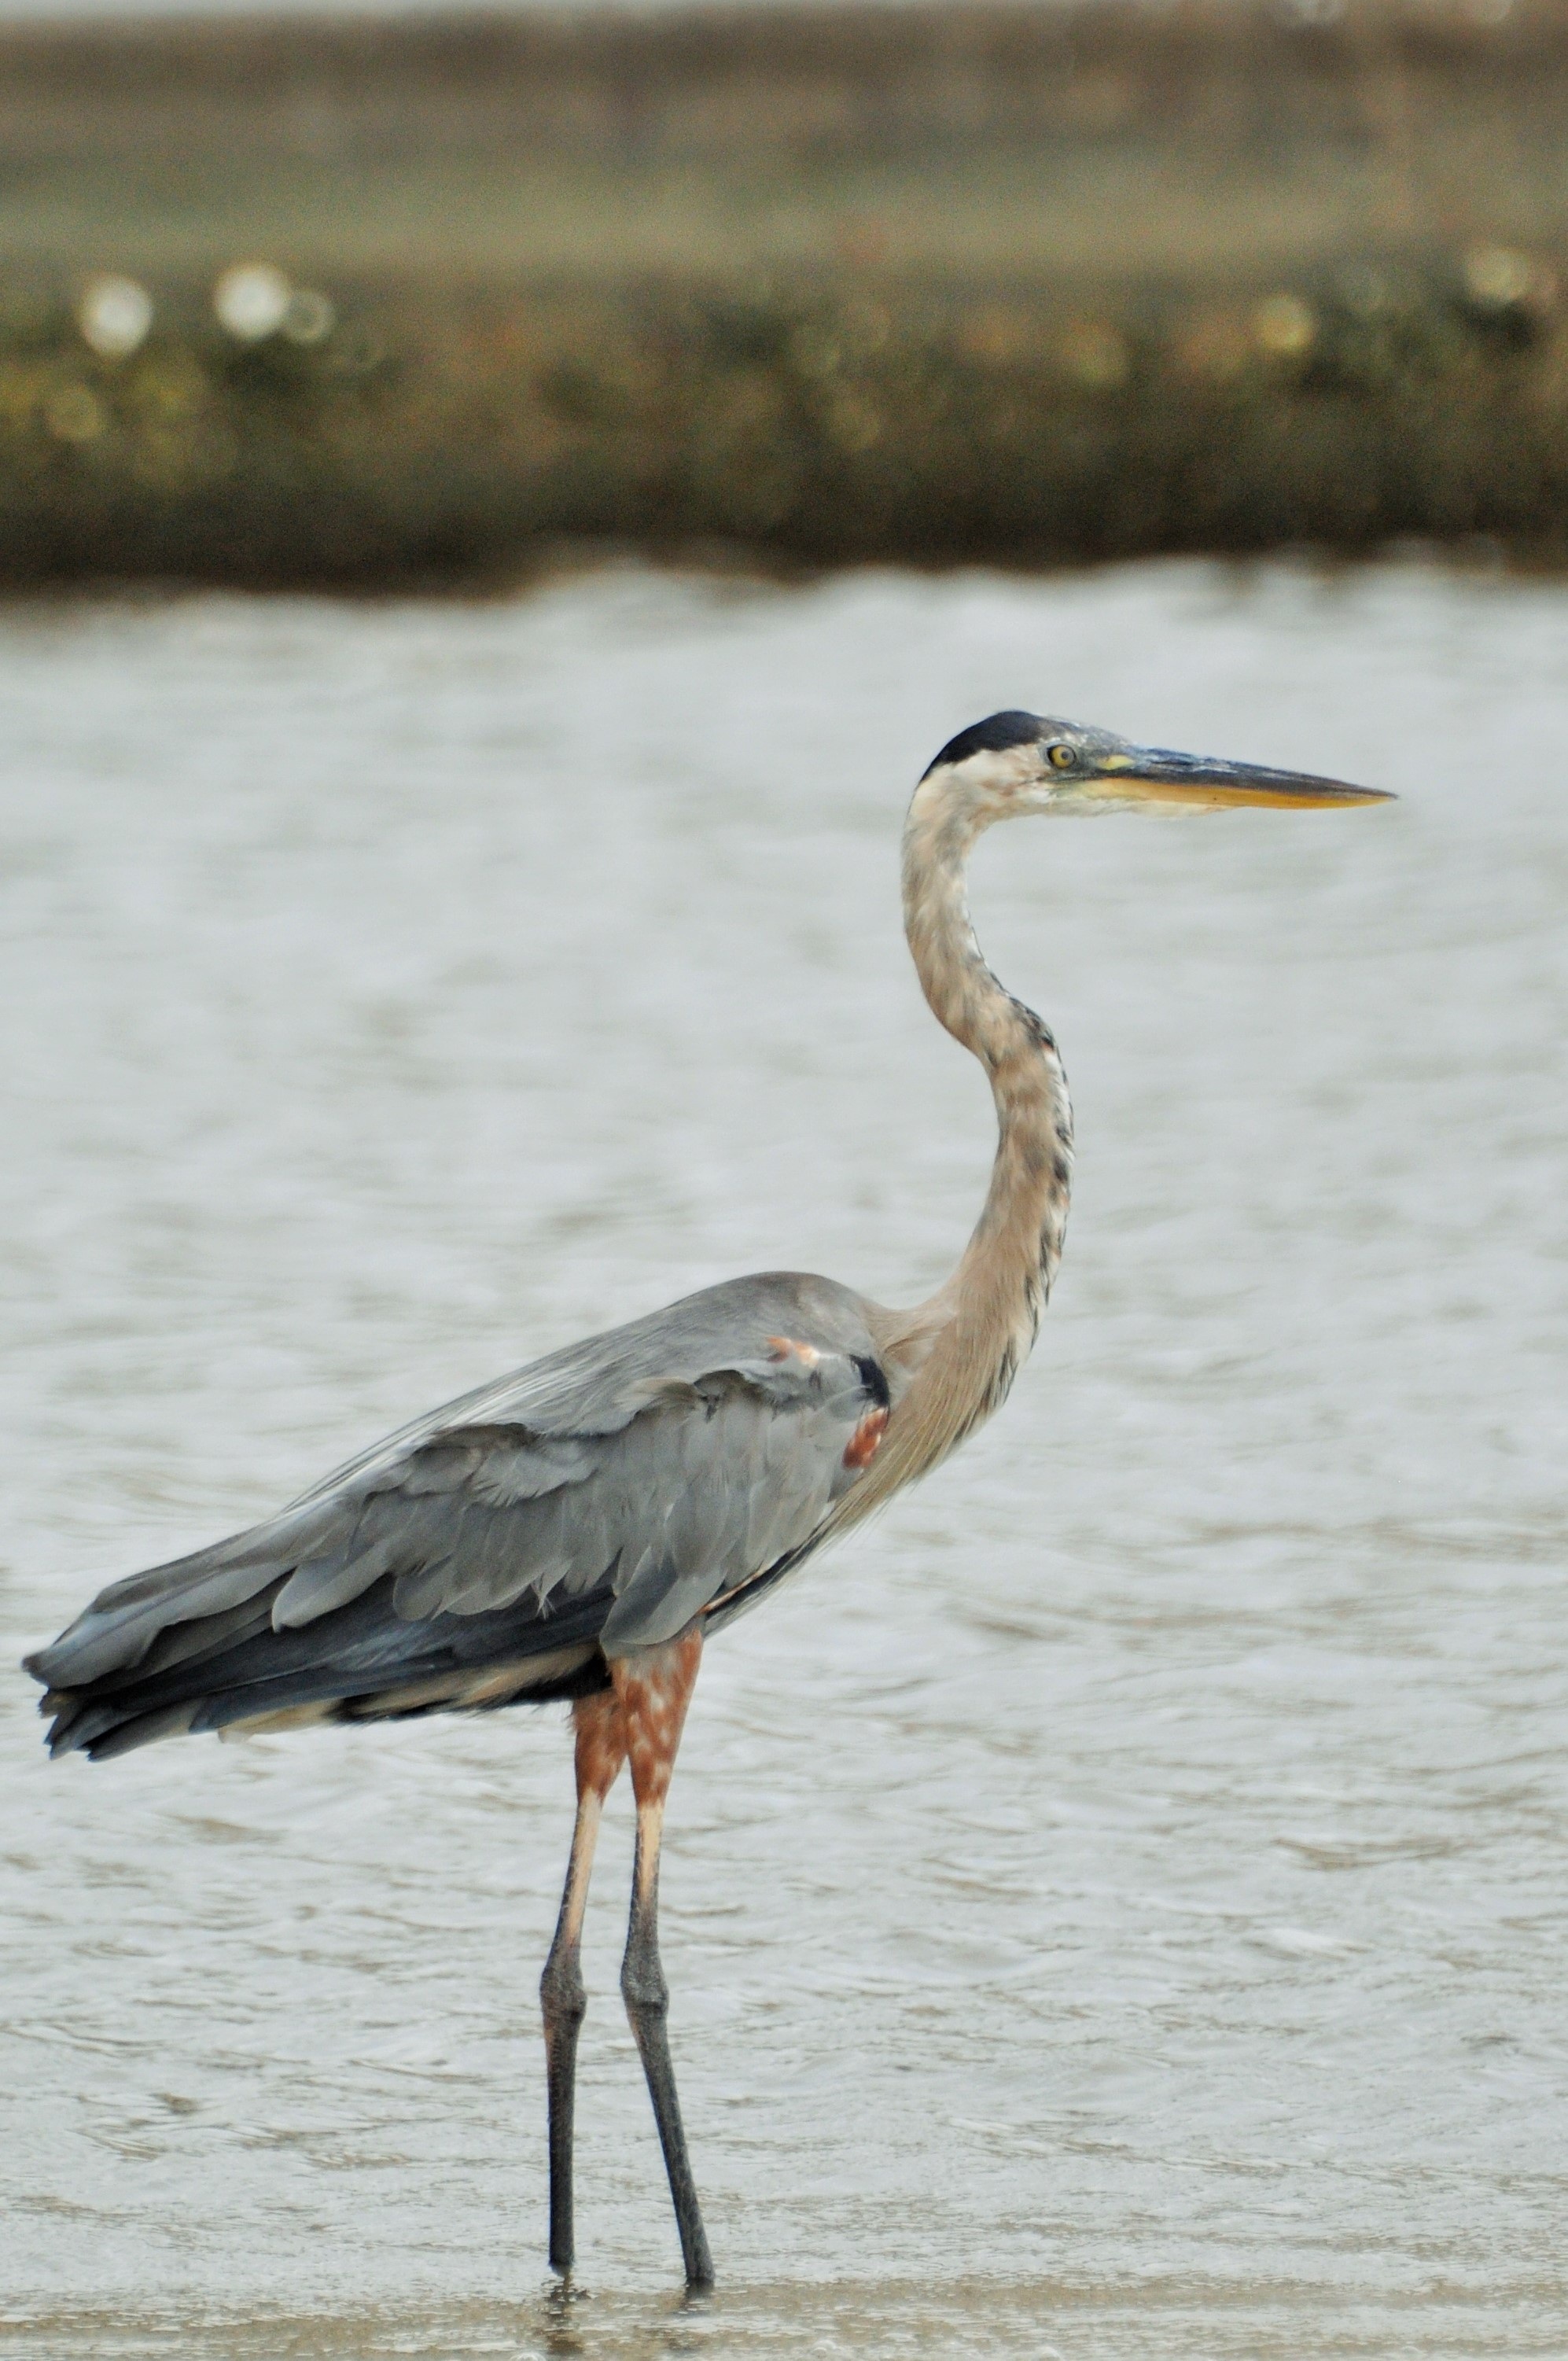
sea, bird, pen, animal, wildlife, beak, fauna, ornithology, vertebrate, crane, heron, common crane, little blue heron